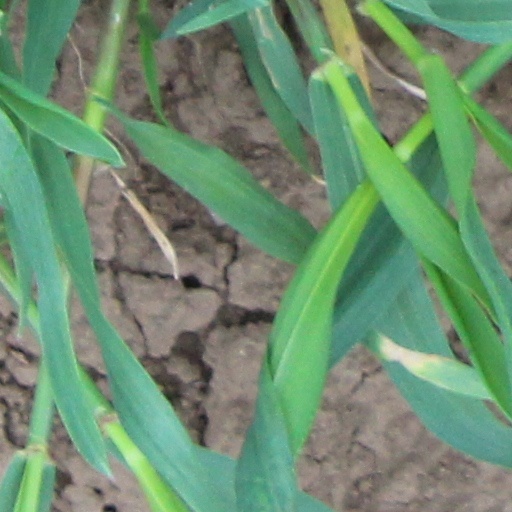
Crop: wheat